Ōmiya Station (Kyoto)

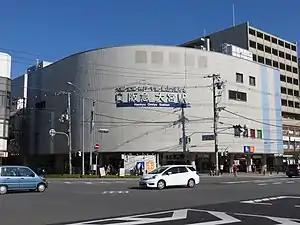
Station building

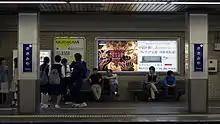
Platform of Omiya station

is a railway station built underground in Nakagyo-ku, Kyoto, Kyoto, Japan. Hankyu Kyoto Line serves this station. Keifuku Electric Railroad Arashiyama Main Line terminus Shijō-Ōmiya Station locates nearby.